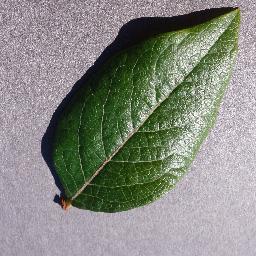
Label: Blueberry___healthy